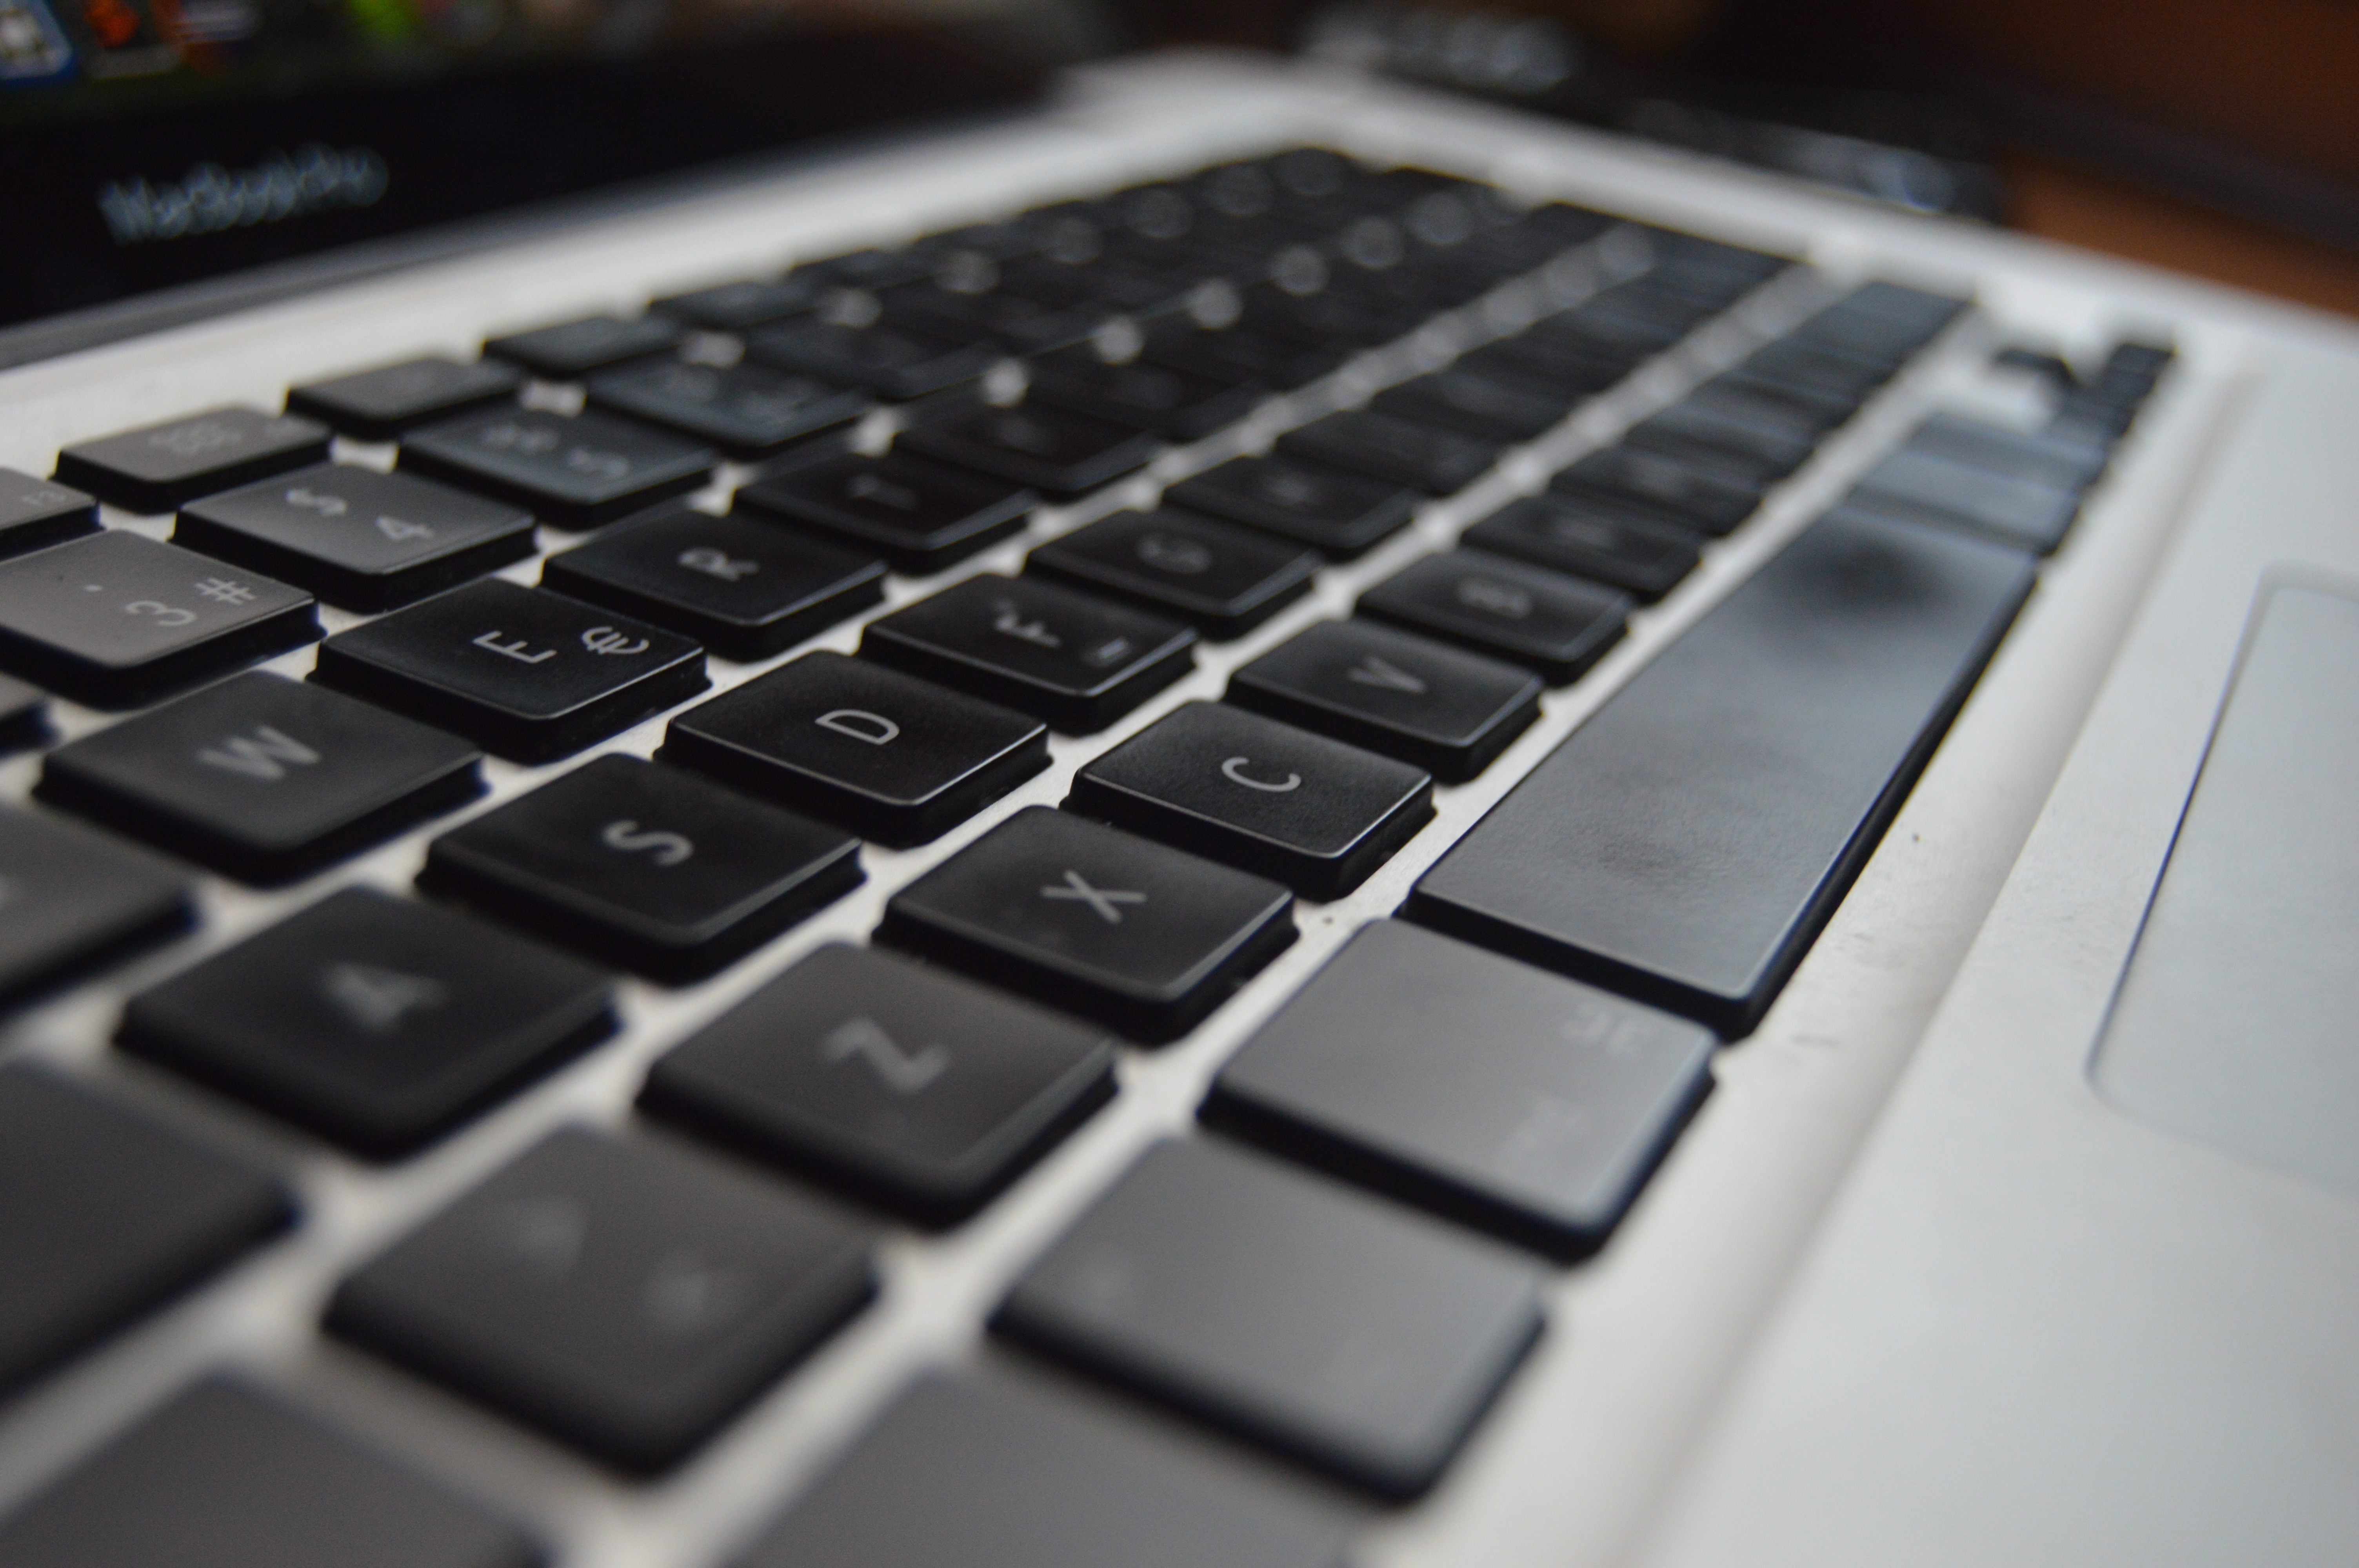
laptop, computer, macbook, keyboard, technology, internet, business, black, close up, programming, macbook pro, keys, multimedia, computer keyboard, electronic device, computer hardware, musical keyboard, electronic instrument, electronic keyboard